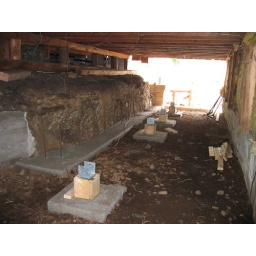
footings for posts and base of retaining wall in basement